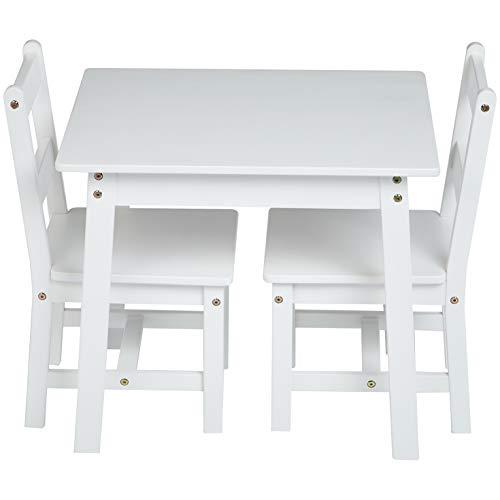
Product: AmazonBasics Kids Solid Wood Table and 2 Chair Set, White
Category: Home & Kitchen | Furniture | Kids' Furniture | Tables & Chairs | Table & Chair Sets
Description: Includes square table and two matching chairs.
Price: Total price:
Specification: Product Dimensions:         20 x 24 x 21 inches ; 19 pounds    |Shipping Weight: 26 pounds (View shipping rates and policies)|ASIN: B07HJW2JY2|Item model number: M42399T1W|    #40    in Kids' Table & Chair Sets